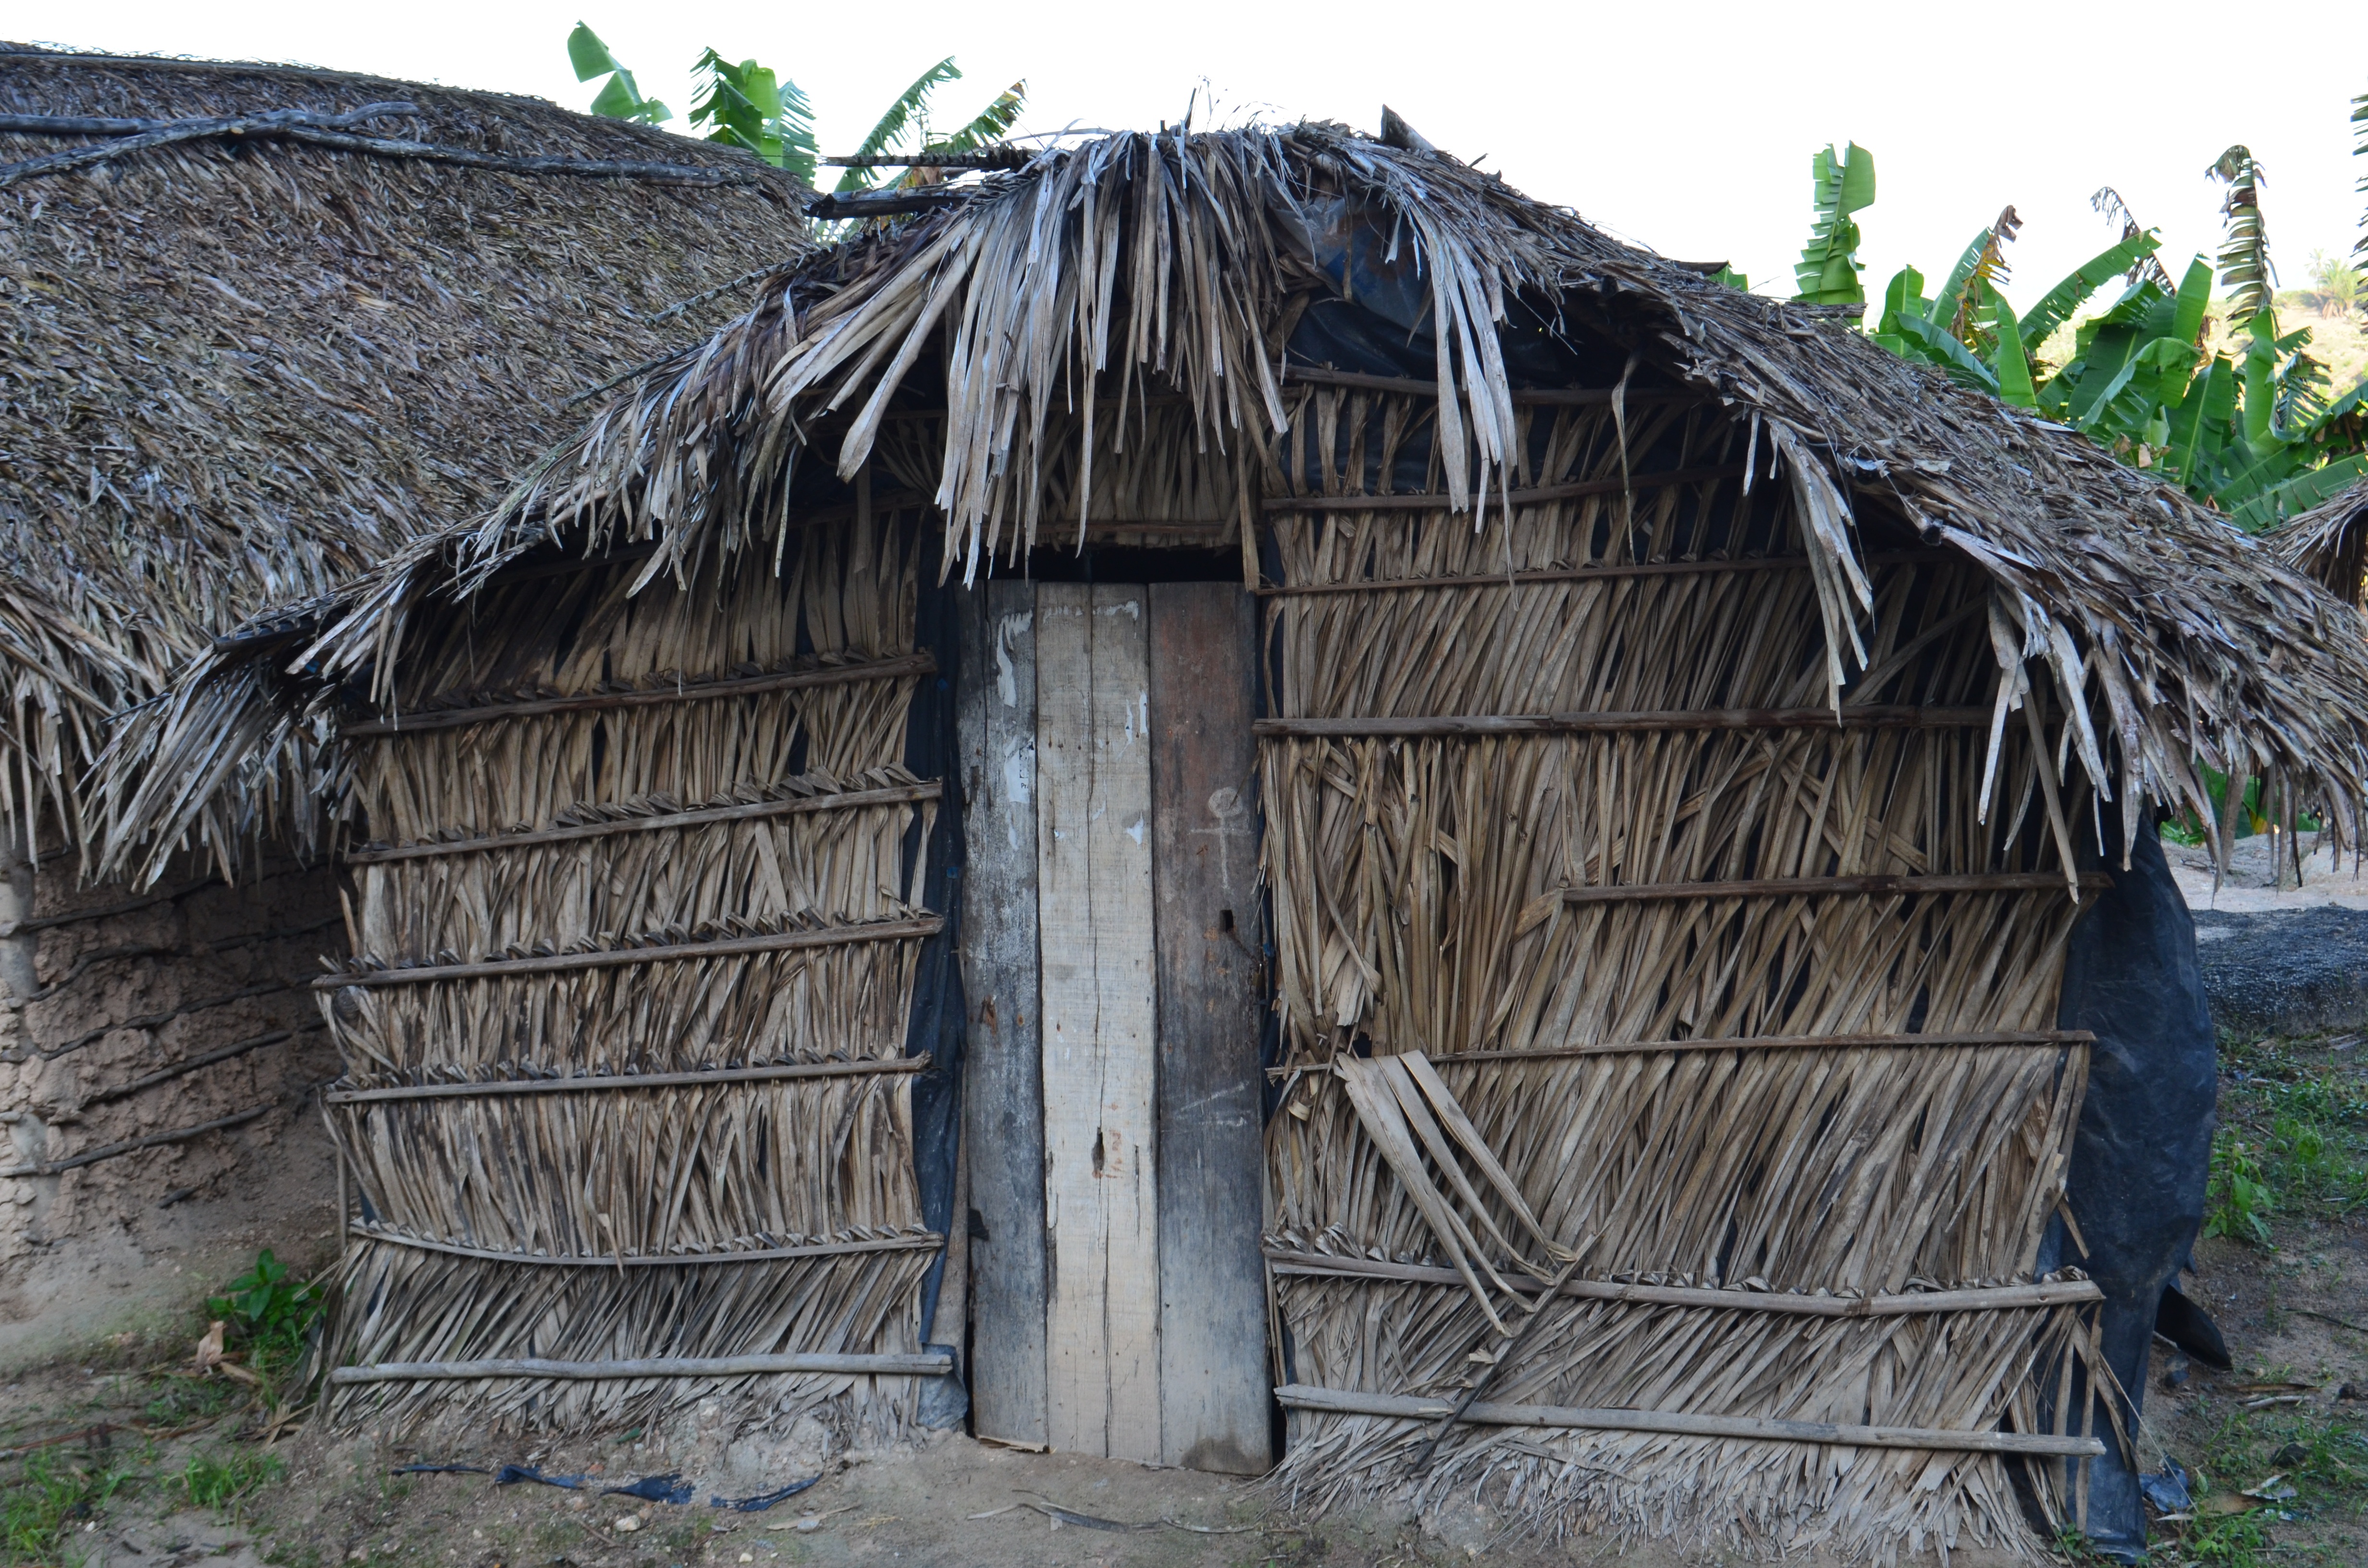
wood, barn, home, hut, shack, cabin, ruins, straw, clay, outdoor structure